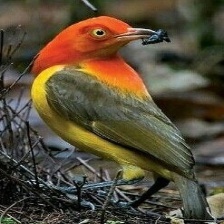
Species: FLAME BOWERBIRD
Scientific name: SERICULUS ARDENS